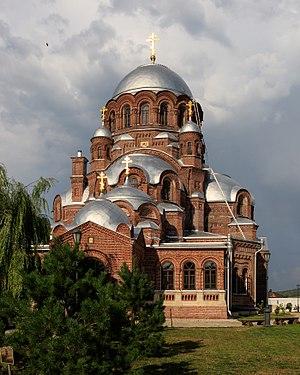
Le monastère Saint-Jean-Baptiste (Sviajsk) est un monastère de l'éparchie de Kazan et du Tatarstan de l'église orthodoxe. Avant la révolution de 1917, il était destiné aux femmes, mais aujourd'hui il sert d'hôtellerie au monastère de la Dormition-de-la-Mère-de-Dieu à Sviajsk, monastère voisin pour homme. Les deux ensembles sont situés à Sviajsk à 49 km à l'ouest de la ville de Kazan. Ce monastère pour femmes de Sviajsk a été fondé en même temps que ce village, en 1551, près de l'église de la Nativité.